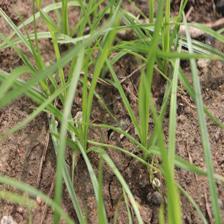
Label: Grass